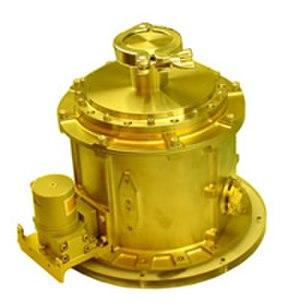
MESSENGER est une mission d’étude de la planète Mercure de l’agence spatiale américaine NASA. La sonde spatiale, lancée en 2004, se place en orbite autour de la planète le 18 mars 2011. L’objectif de la mission est d’effectuer une cartographie complète de la planète, d’étudier la composition chimique de sa surface et de son exosphère, son histoire géologique, sa magnétosphère, la taille et les caractéristiques de son noyau, ainsi que l’origine de son champ magnétique. Mercure, planète la plus proche du Soleil, est quasiment inexplorée : MESSENGER n’a été précédée que par la sonde Mariner 10, qui a survolé la planète à trois reprises en 1974 et 1975. Les données que la mission a collectées doivent contribuer à affiner la connaissance des mécanismes de formation et d’évolution du Système solaire.